Minahasan cuisine

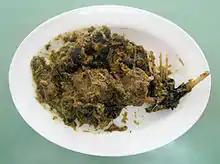
Paniki, fruit bat in spicy "bumbu" rica-rica green chili pepper

Minahasan people are also known for their bushmeats tradition. Before converting to Christianity in early 16th to 17th century, Minahasans were animists, and their practice on consuming almost every kind of animal still continued until this days. "Rintek wuuk" or RW (lit. Minahasan: "fine hair") is euphemism of dog meat. In Minahasan culture it is considered prestigious to consume rare and unusual meats. The marketplaces of the mountainous town of Tomohon and Tondano are notorious for selling various kinds of exotic bushmeats; from wild boar, field rats, "patola" snake (python), frog legs, paniki or fruit bats, and dog meat. Sometimes protected endangered animals such as "yaki" (Sulawesi black macaque), "kuse" (slow loris), tapir and anoa are illegally sold in marketplace as food.